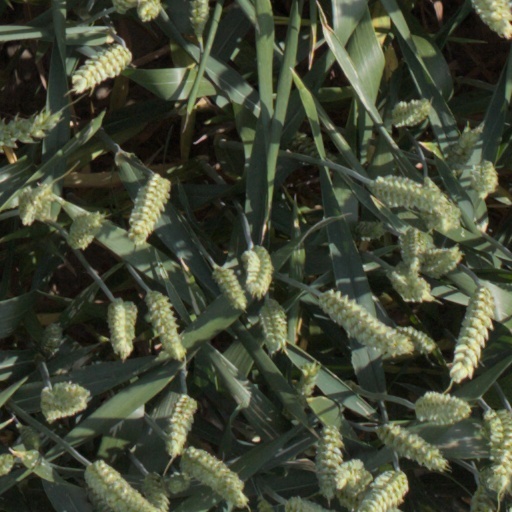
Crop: wheat